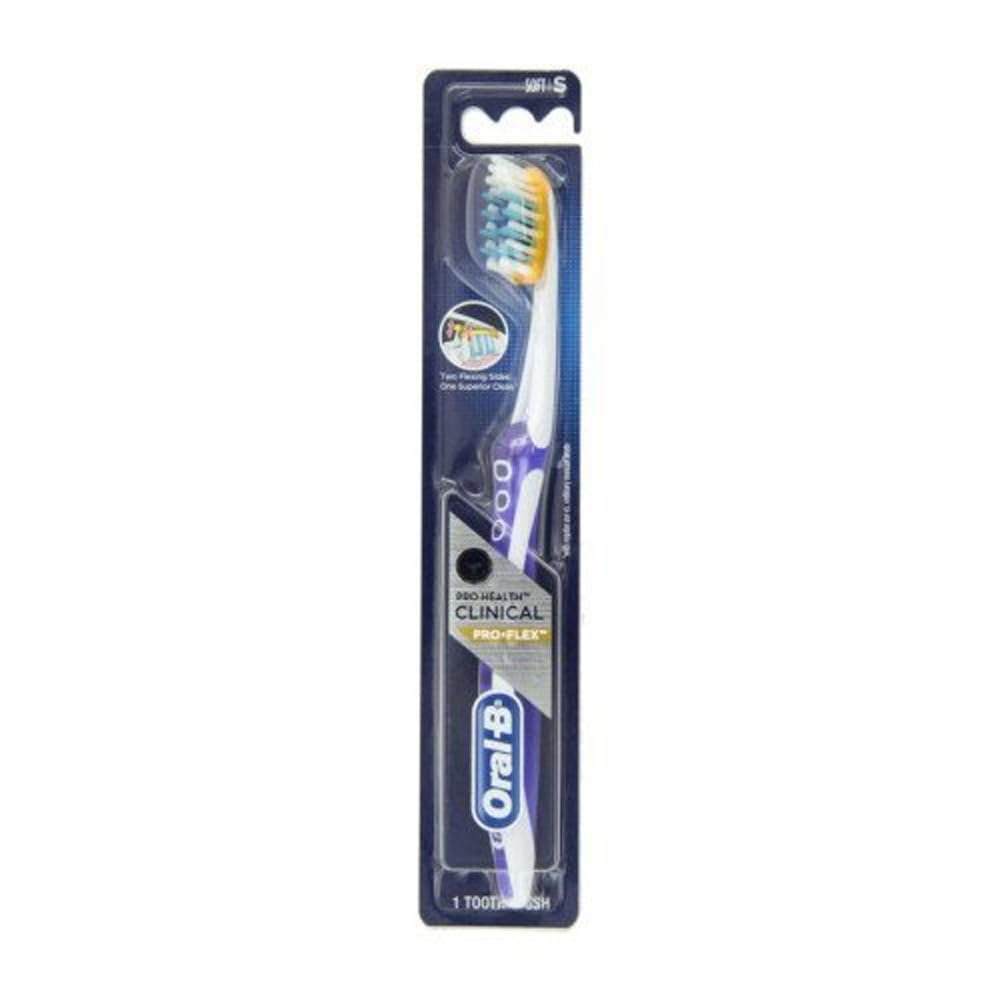
Item Name: Oral-B Pro Health Toothbrush, Clinical Pro Flex Soft, 1 Count
Bullet Point: A superior clean with regular use versus an ordinary manual brush. The brand more dentists use worldwide. Has flexing sides that adjust to the unique curves and contours of your teeth.
Value: 1.0
Unit: ct

Price: 6.85